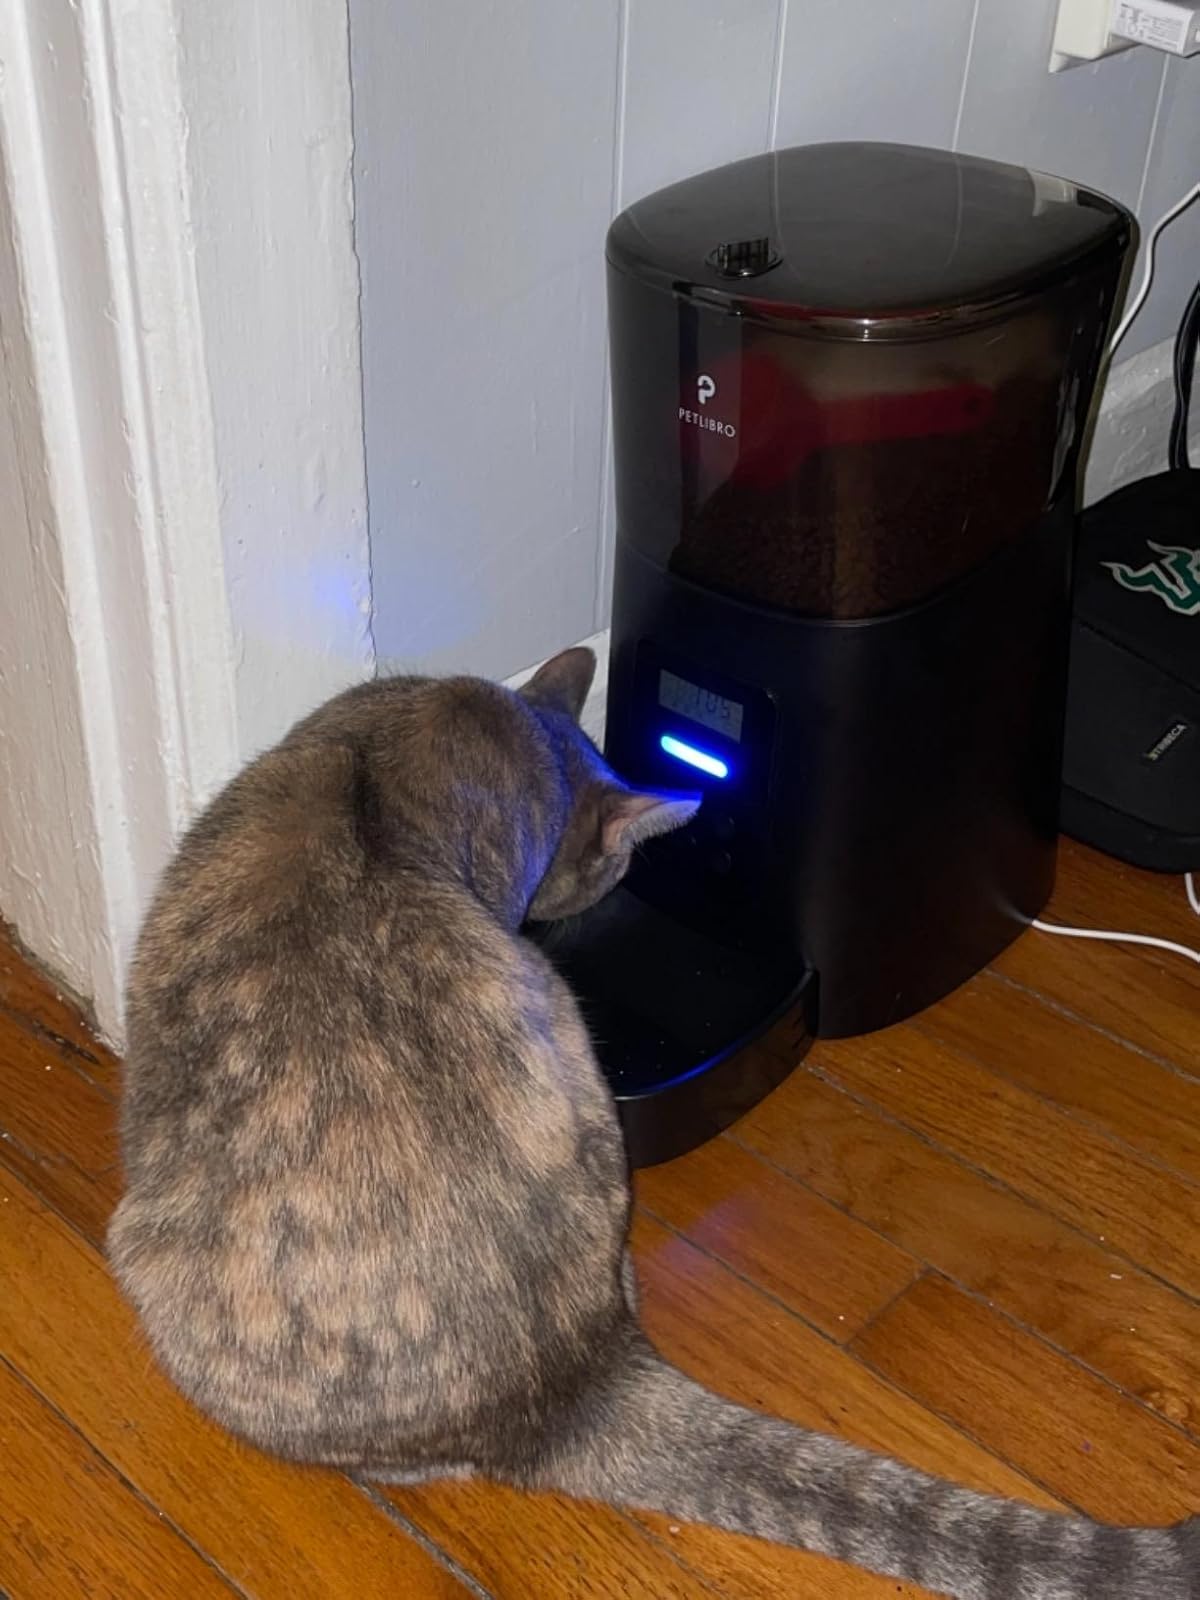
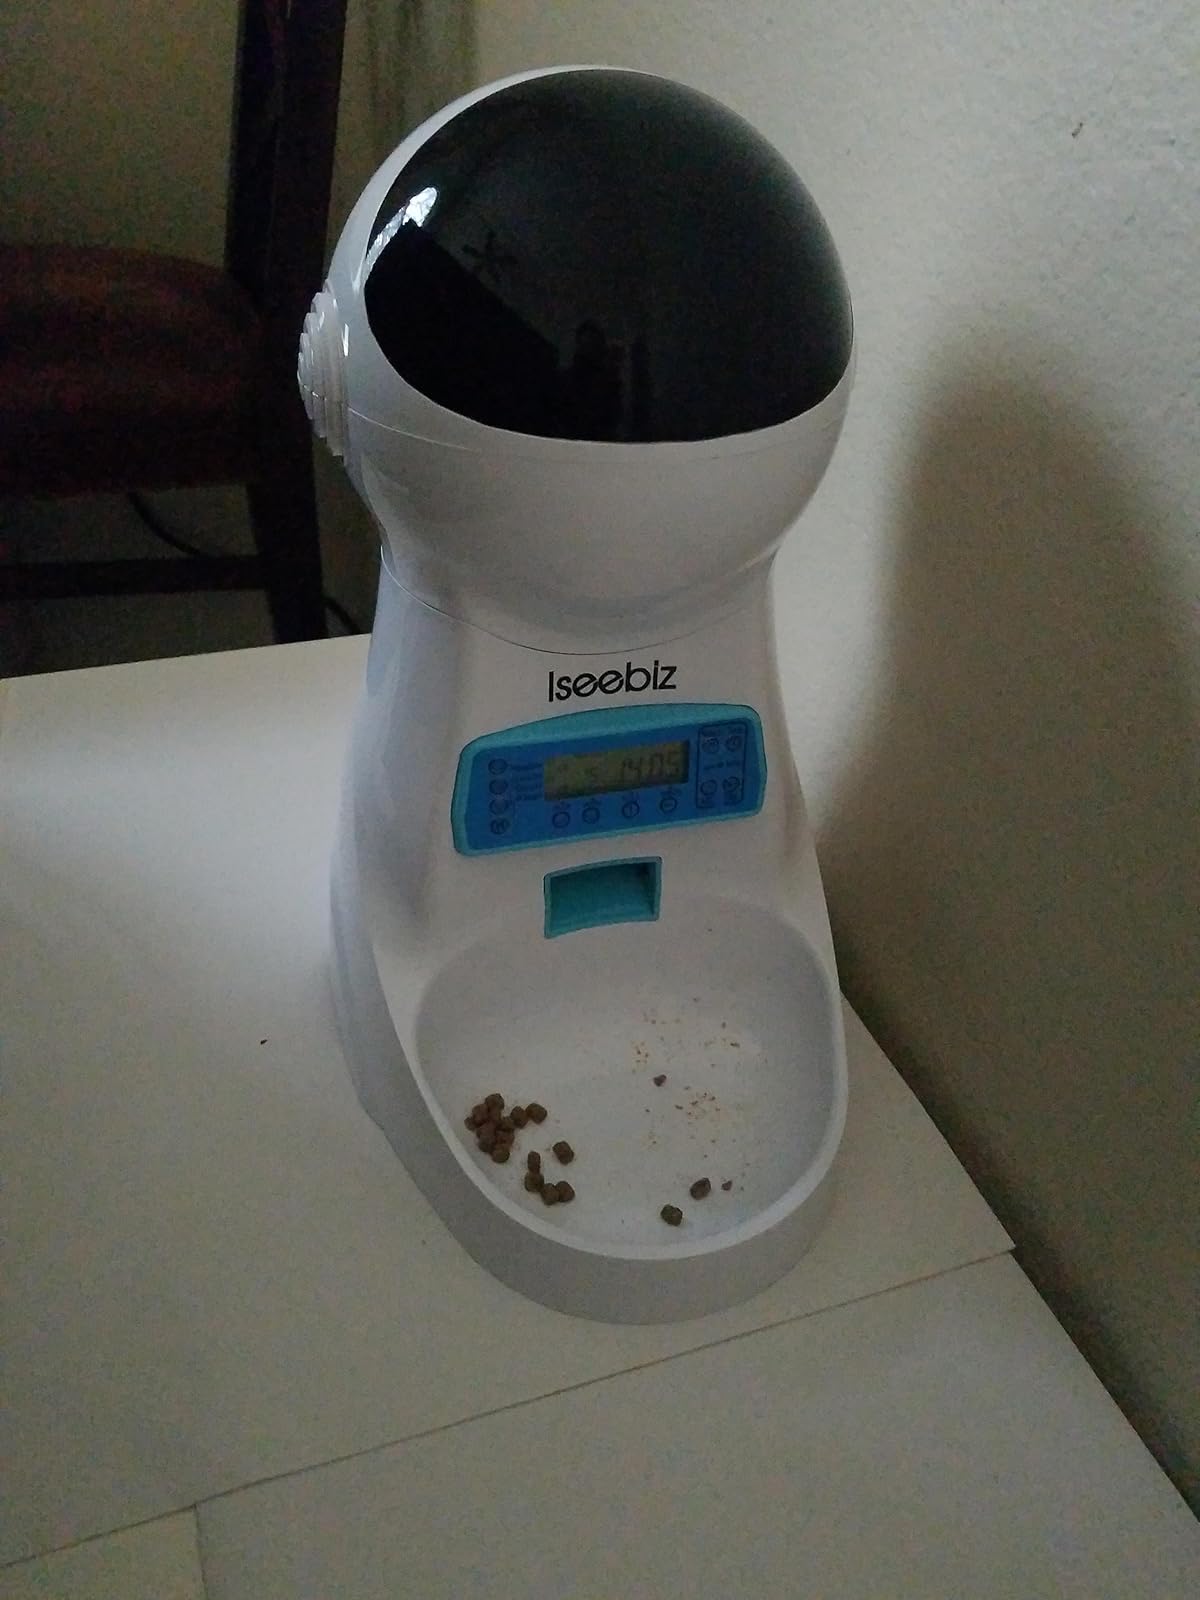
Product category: items_feeder
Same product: no